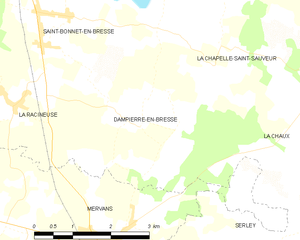
Carte des communes françaises